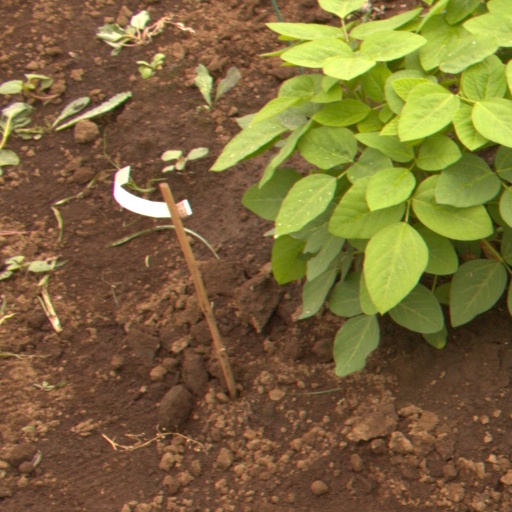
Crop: soybean